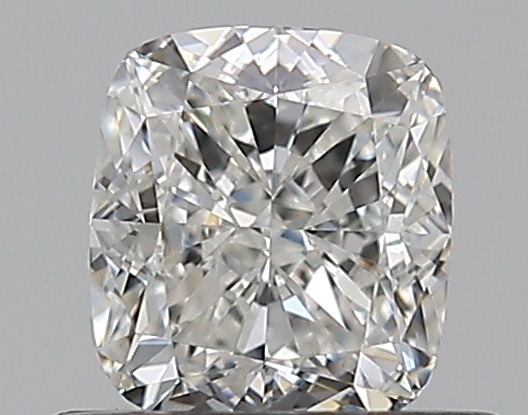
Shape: cushion
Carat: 0.55
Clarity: VVS1
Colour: G
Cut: EX
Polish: EX
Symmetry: VG
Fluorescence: N
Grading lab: GIA
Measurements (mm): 4.82 x 4.3 x 2.98